Calm Air

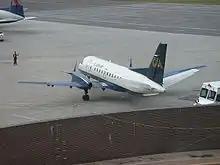
A Saab 340 operated by Calm Air in 2007

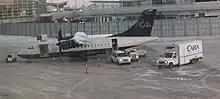
Calm Air ATR 42 at Winnipeg airport

As of September 2021, the following aircraft are listed by Transport Canada as being registered to Calm Air: